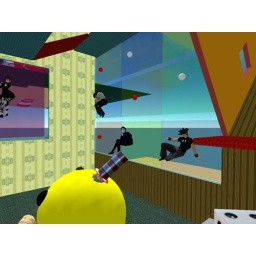
Casa concurso cat in the hat